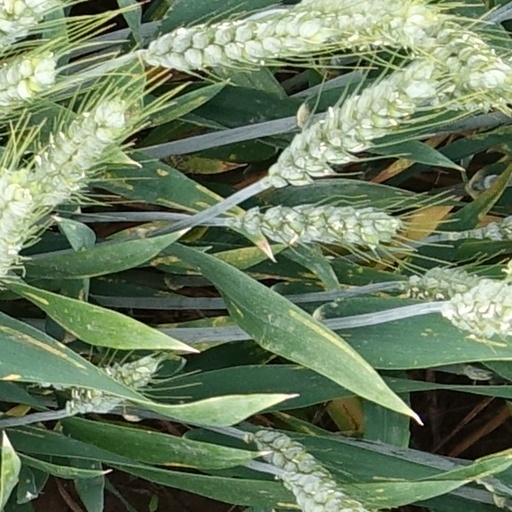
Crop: wheat